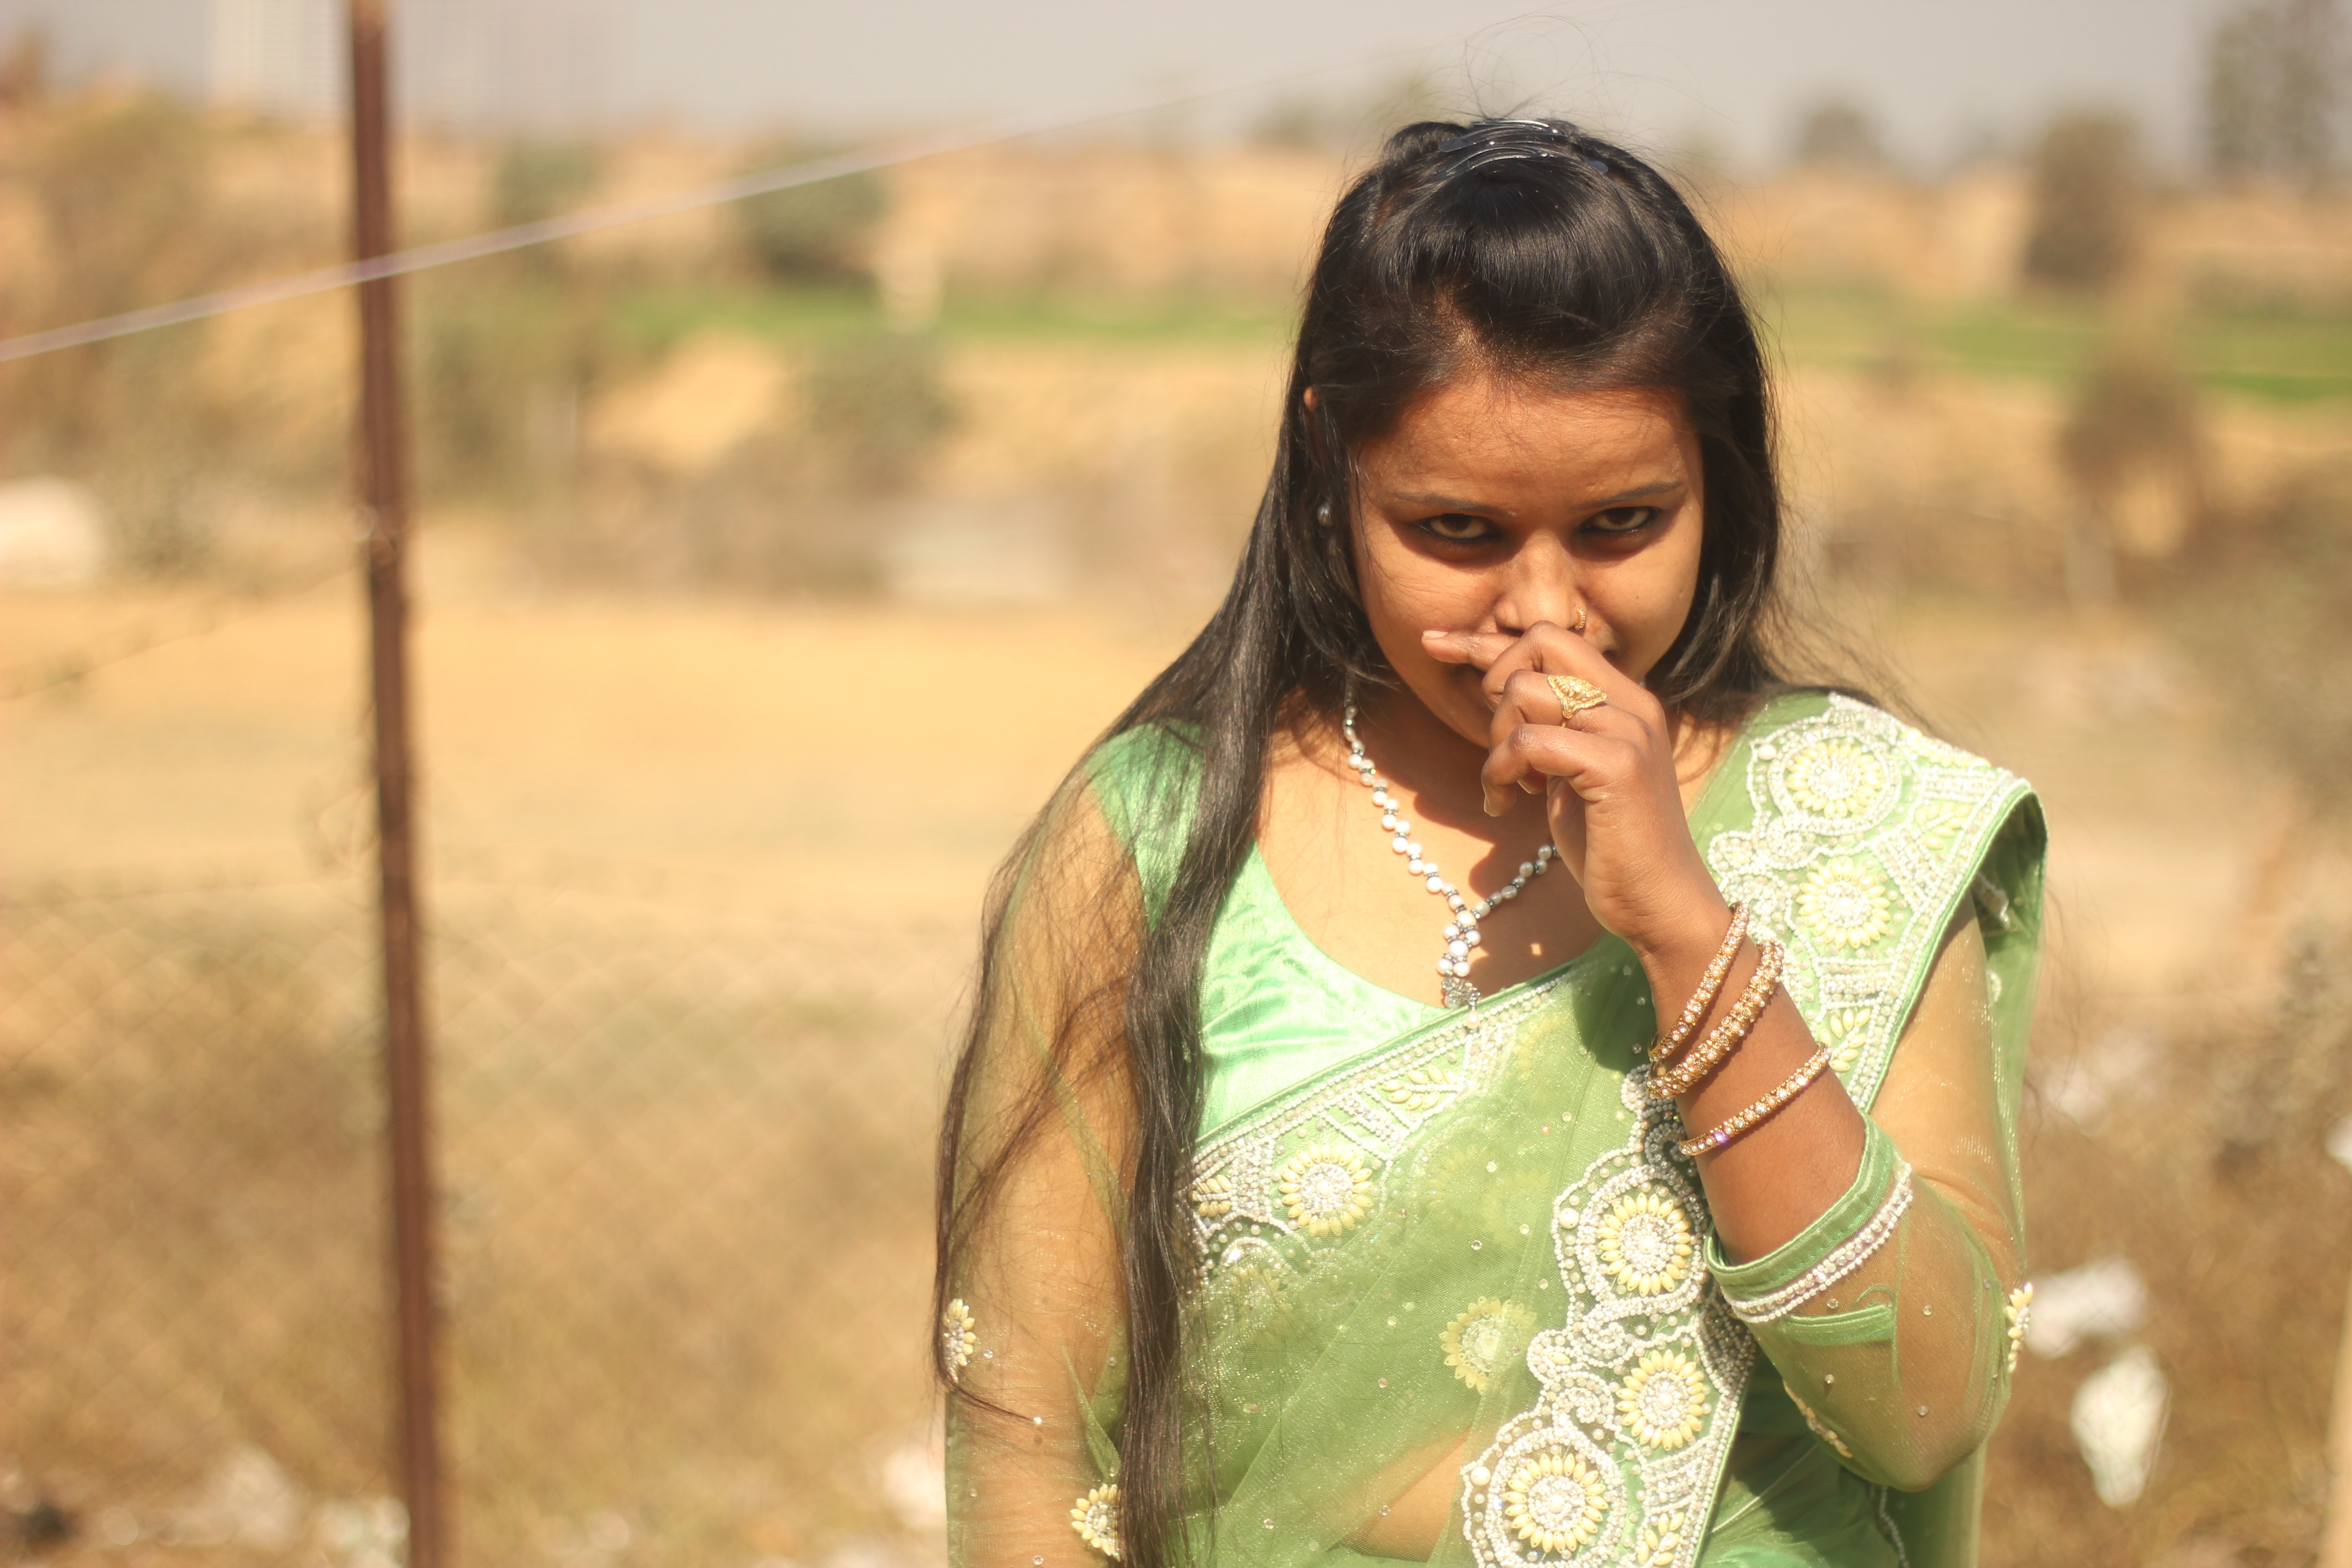
person, girl, woman, photography, trunk, female, portrait, model, young, green, human body, face, saree, eye, photograph, beauty, beautiful, indian, abdomen, photo shoot